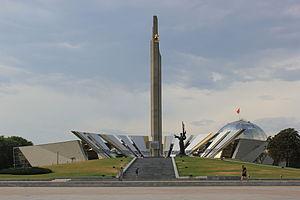
Le Musée d'Histoire de la Grande Guerre nationale de Biélorussie est un musée de Minsk, capitale de la Biélorussie. C'est un des plus grands musées de guerre au monde ; il regroupe une importante collection d'objets, uniformes, armes, photos, textes... datant de la Seconde Guerre mondiale. Ces témoignages évoquent la lutte de l'Armée rouge et des Biélorusses contre les Nazis et rappelle au visiteur que la Biélorussie fut un des lieux les plus sinistrés par la guerre.